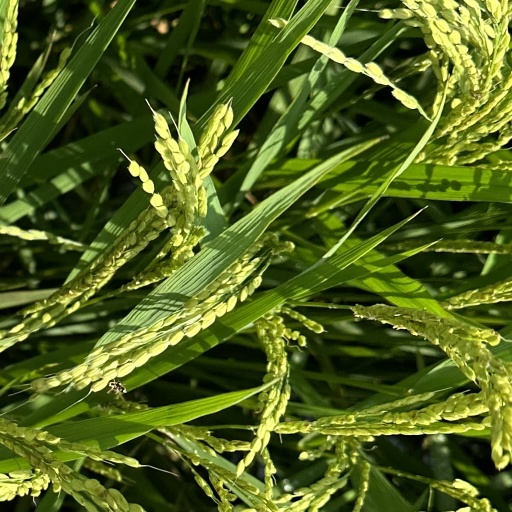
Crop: rice